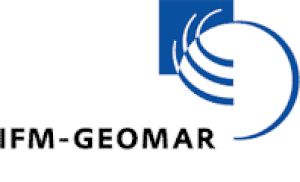
L'Institut Leibniz d'océanographie est un institut scientifique allemand situé à Kiel, dans le nord de l'Allemagne. Si son origine remonte à 1902, il n'a pris sa forme actuelle qu'en 2004, lorsque la Stiftung für Geowissenschaften et l' Institut für Meereskunde an der Christian-Albrechts-Universität zu Kiel ont été regroupés. Ses activités de recherches se concentrent sur l'océanographie, la géologie et la météorologie. L'Institut fait partie de l'Université Christian Albrecht de Kiel. Il est financé pour moitié par le Ministère fédéral allemand de l'Éducation et de la Recherche et pour moitié par les Länder, principalement le Land du Schleswig-Holstein. Il compte environ 750 chercheurs.